Programmed cell death

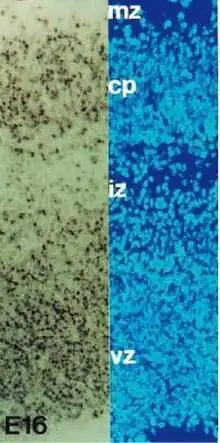
Dying cells in the proliferate zone

The initial expansion of the developing nervous system is counterbalanced by the removal of neurons and their processes. During the development of the nervous system almost 50% of developing neurons are naturally removed by programmed cell death (PCD). PCD in the nervous system was first recognized in 1896 by John Beard. Since then several theories were proposed to understand its biological significance during neural development.